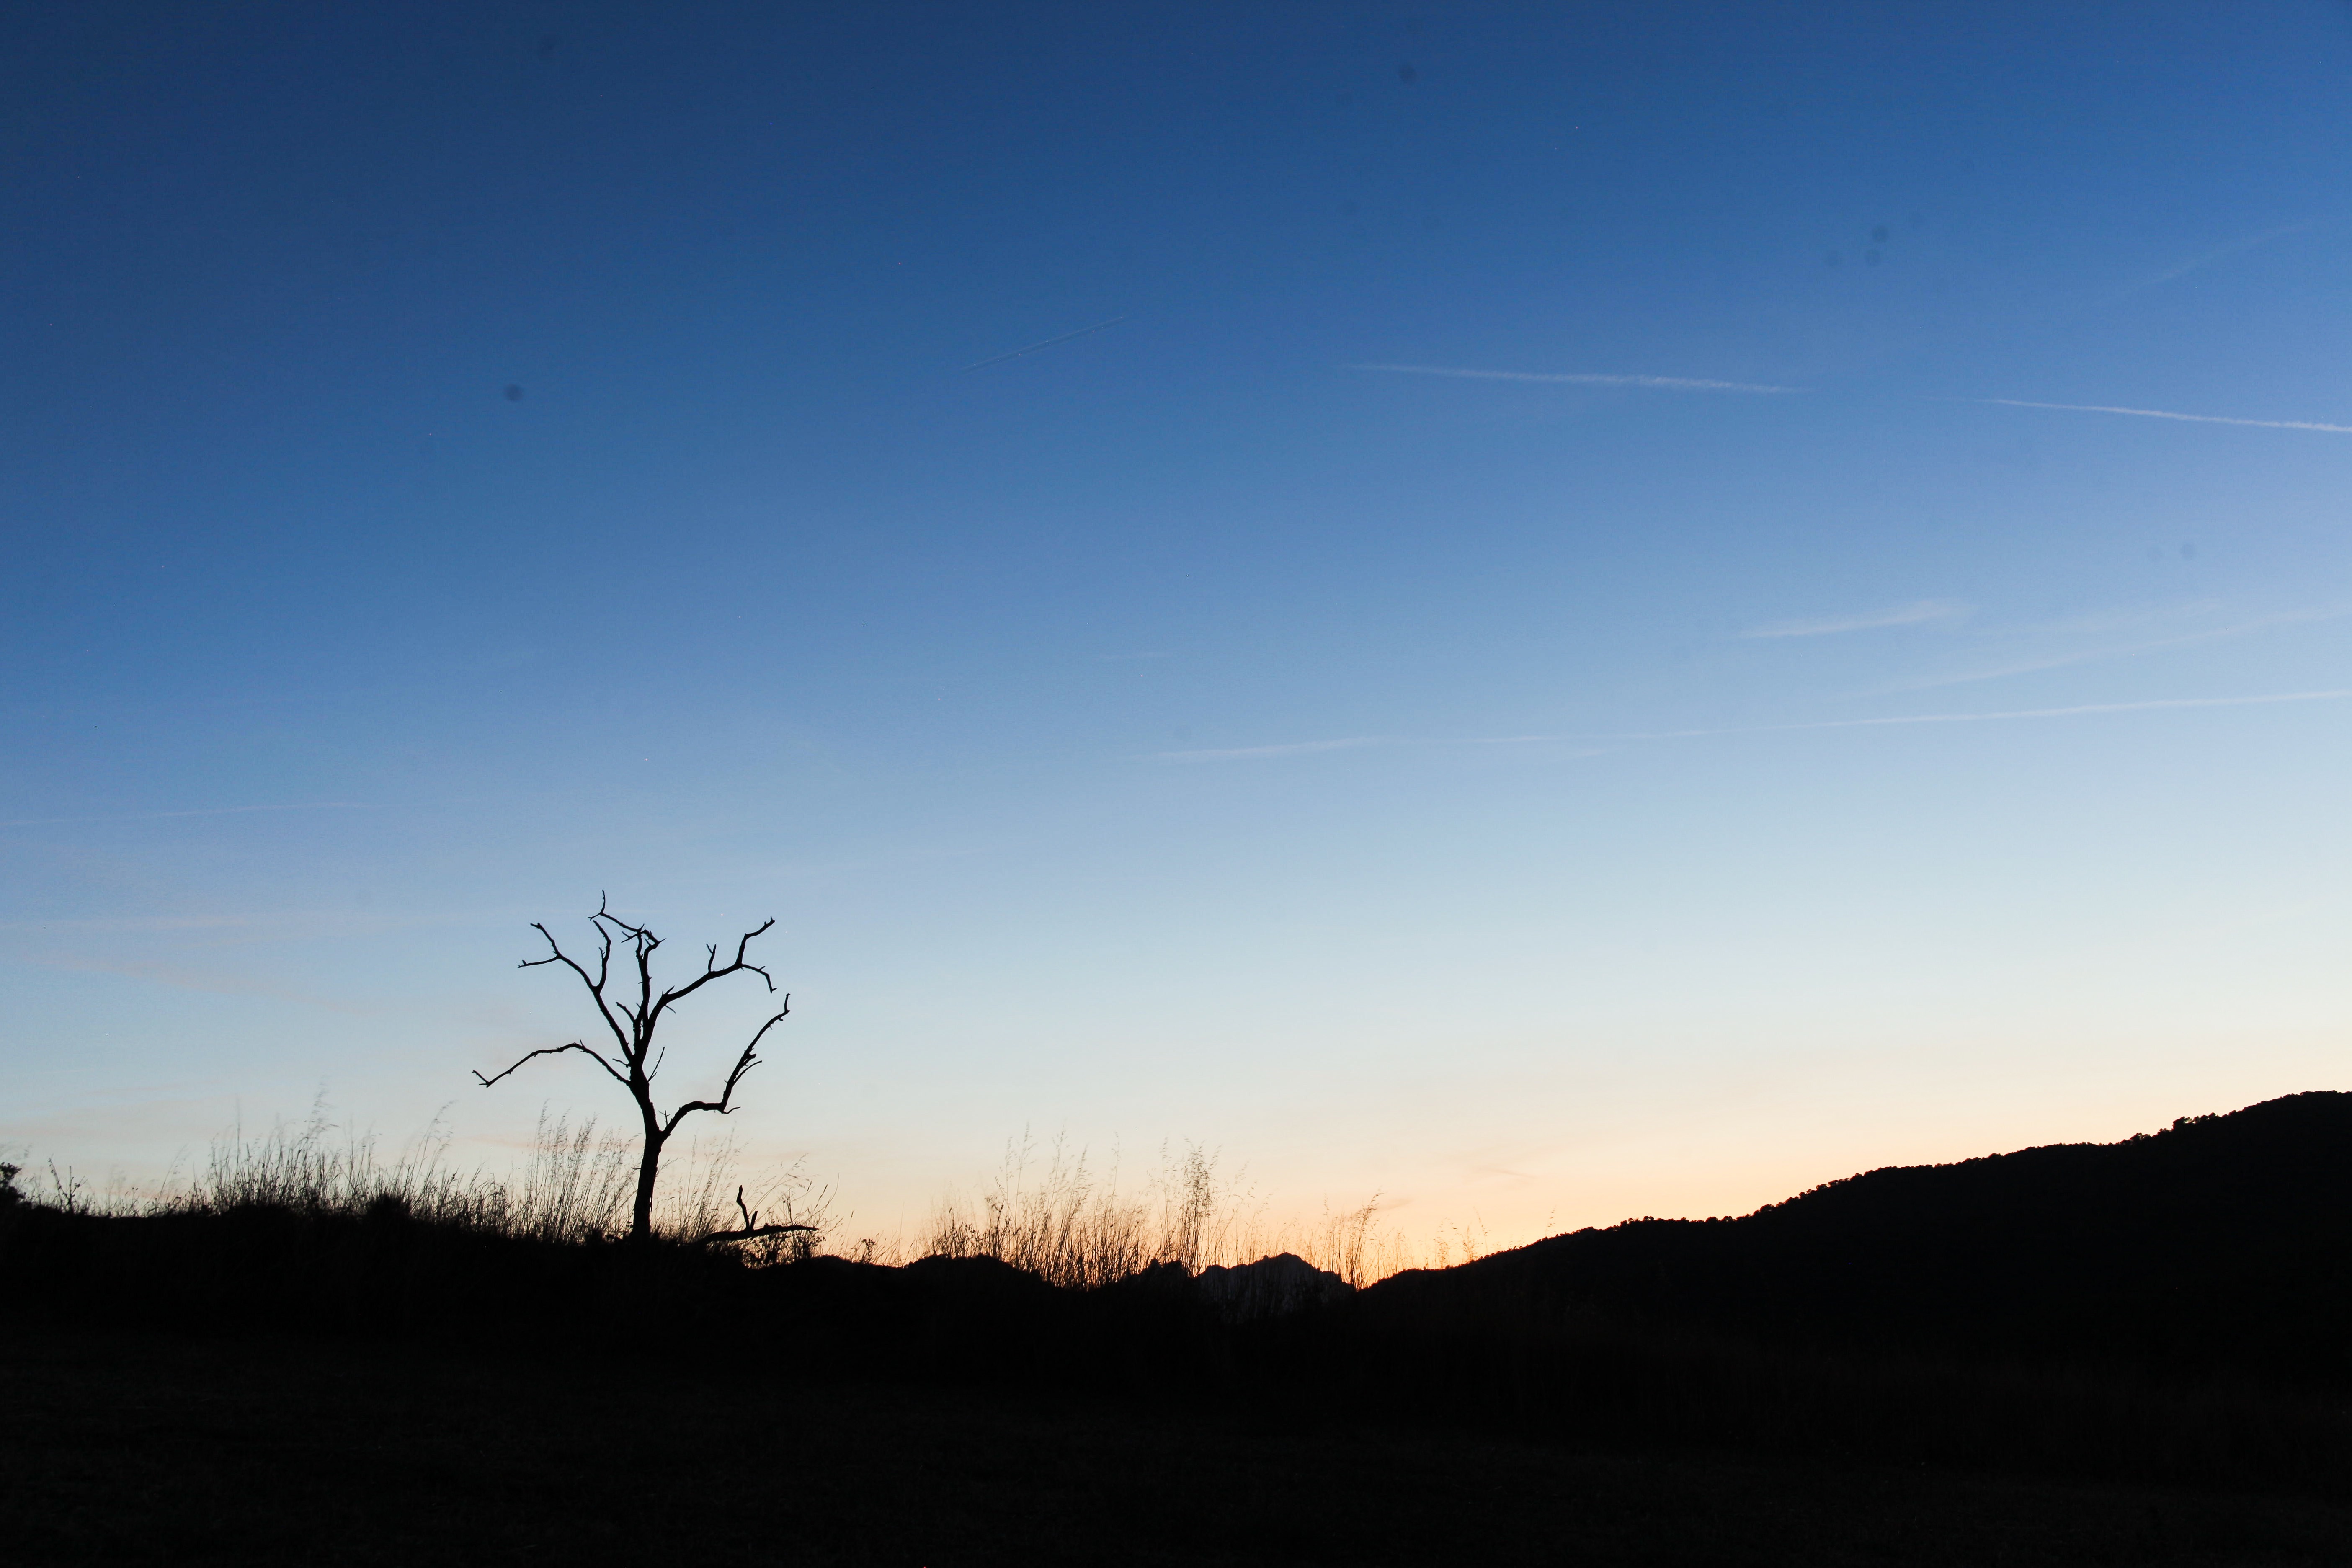
tree, nature, horizon, mountain, cloud, sky, sunrise, sunset, prairie, sunlight, morning, hill, dawn, dusk, evening, plain, natural environment, atmospheric phenomenon